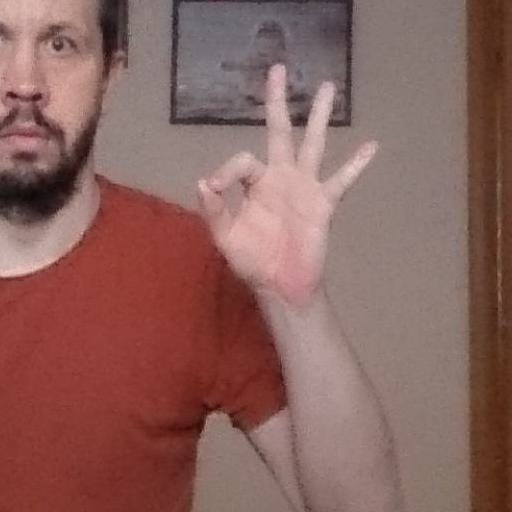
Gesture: ok